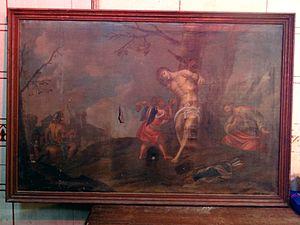
L'église Saint-Léonard est une église catholique paroissiale située à Avilly-Saint-Léonard, dans le département de l'Oise, en France. Elle possède un petit chœur du début du XIIIᵉ siècle à l'architecture gothique très soignée, mais n'est à ce jour pas inscrite ou classée au titre des monuments historiques. Cependant, le mobilier est riche et varié, et comporte six éléments classés, dont un bel ensemble de stalles de la seconde moitié du XVIᵉ siècle, qui représente le dernier souvenir matériel du prieuré clunisien de Saint-Nicolas-d'Acy, sur la commune voisine de Courteuil. La nef pourrait comporter des éléments anciens, mais a été fortement remaniée à l'époque moderne. Son voûtement n'a jamais été mené à terme, et la nef reste recouverte d'une fausse voûte en berceau. Les chapelles latérales formant transept datent du XVIᵉ siècle, et à l'instar du bas-côté nord du XVIIᵉ siècle, ils affichent un style gothique flamboyant tardif influencé par la Renaissance. Tout l'intérieur est décoré d'une polychromie architecturale refaite pendant l'après-guerre. La chapelle latérale sud sert de base à un clocher sans caractère du XVIIIᵉ ou du XVIIIᵉ siècle.